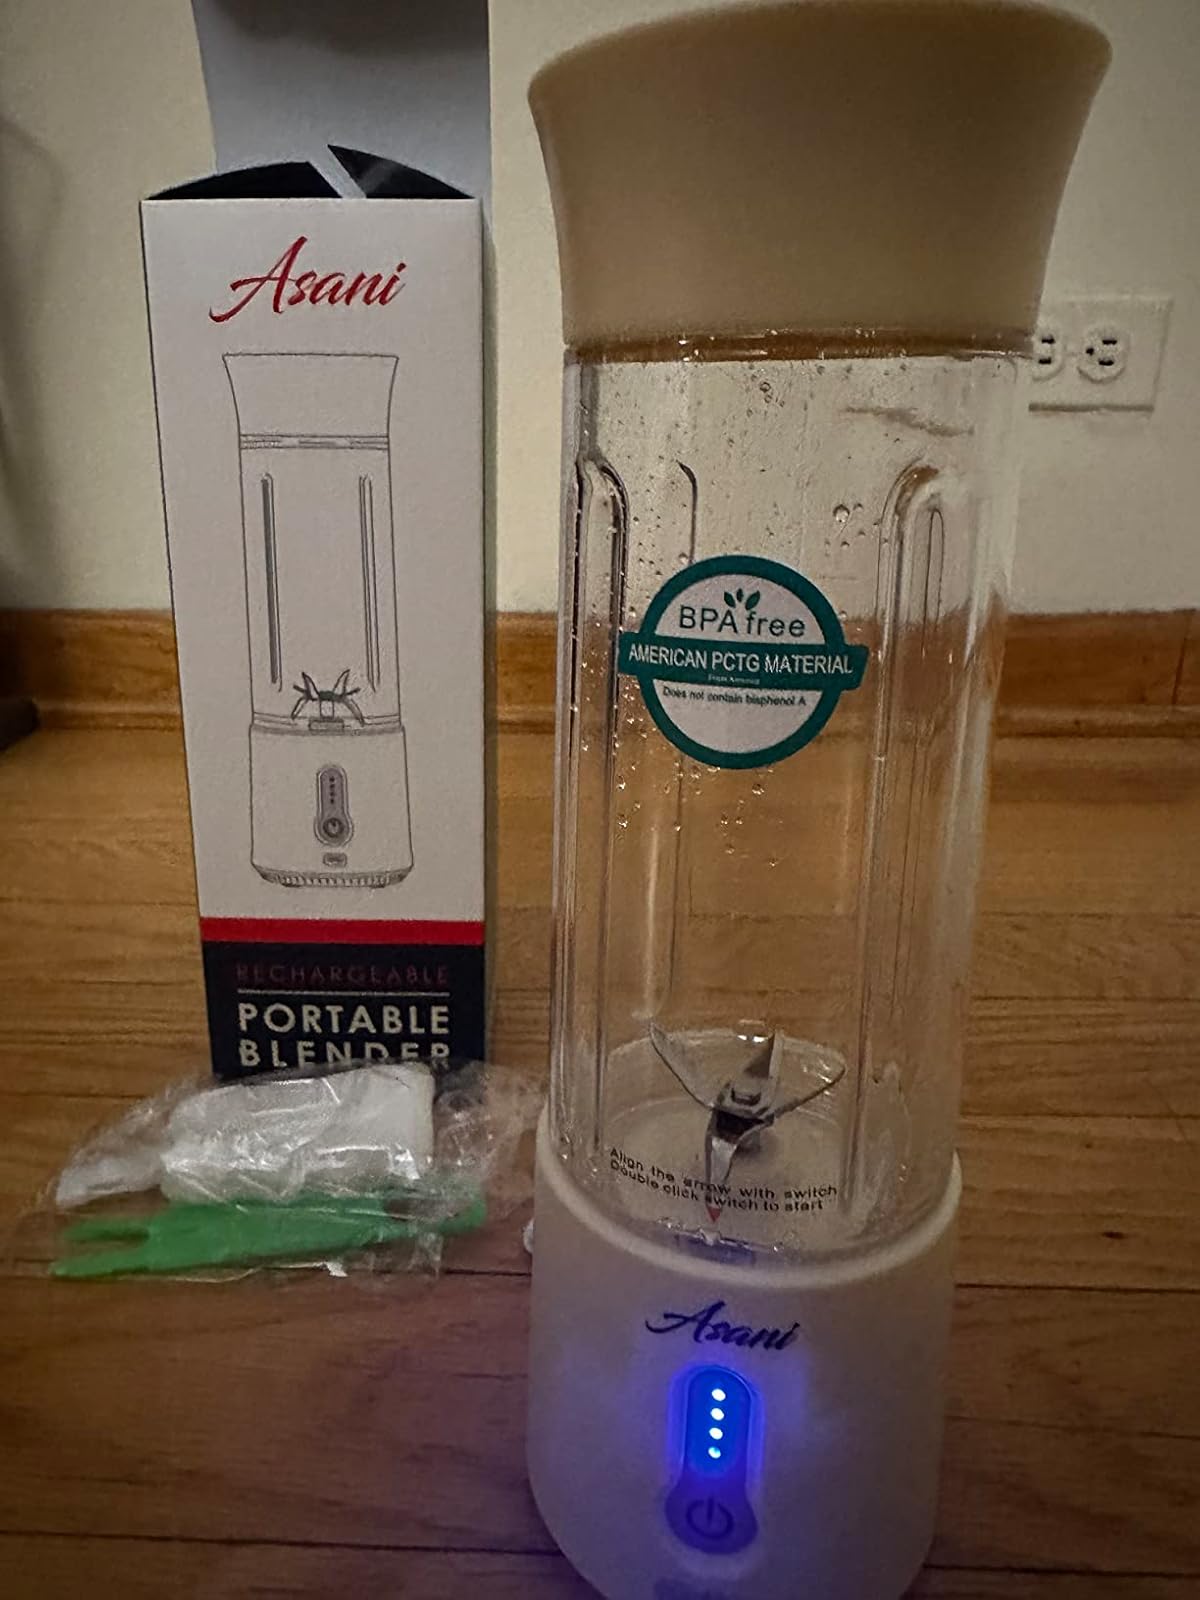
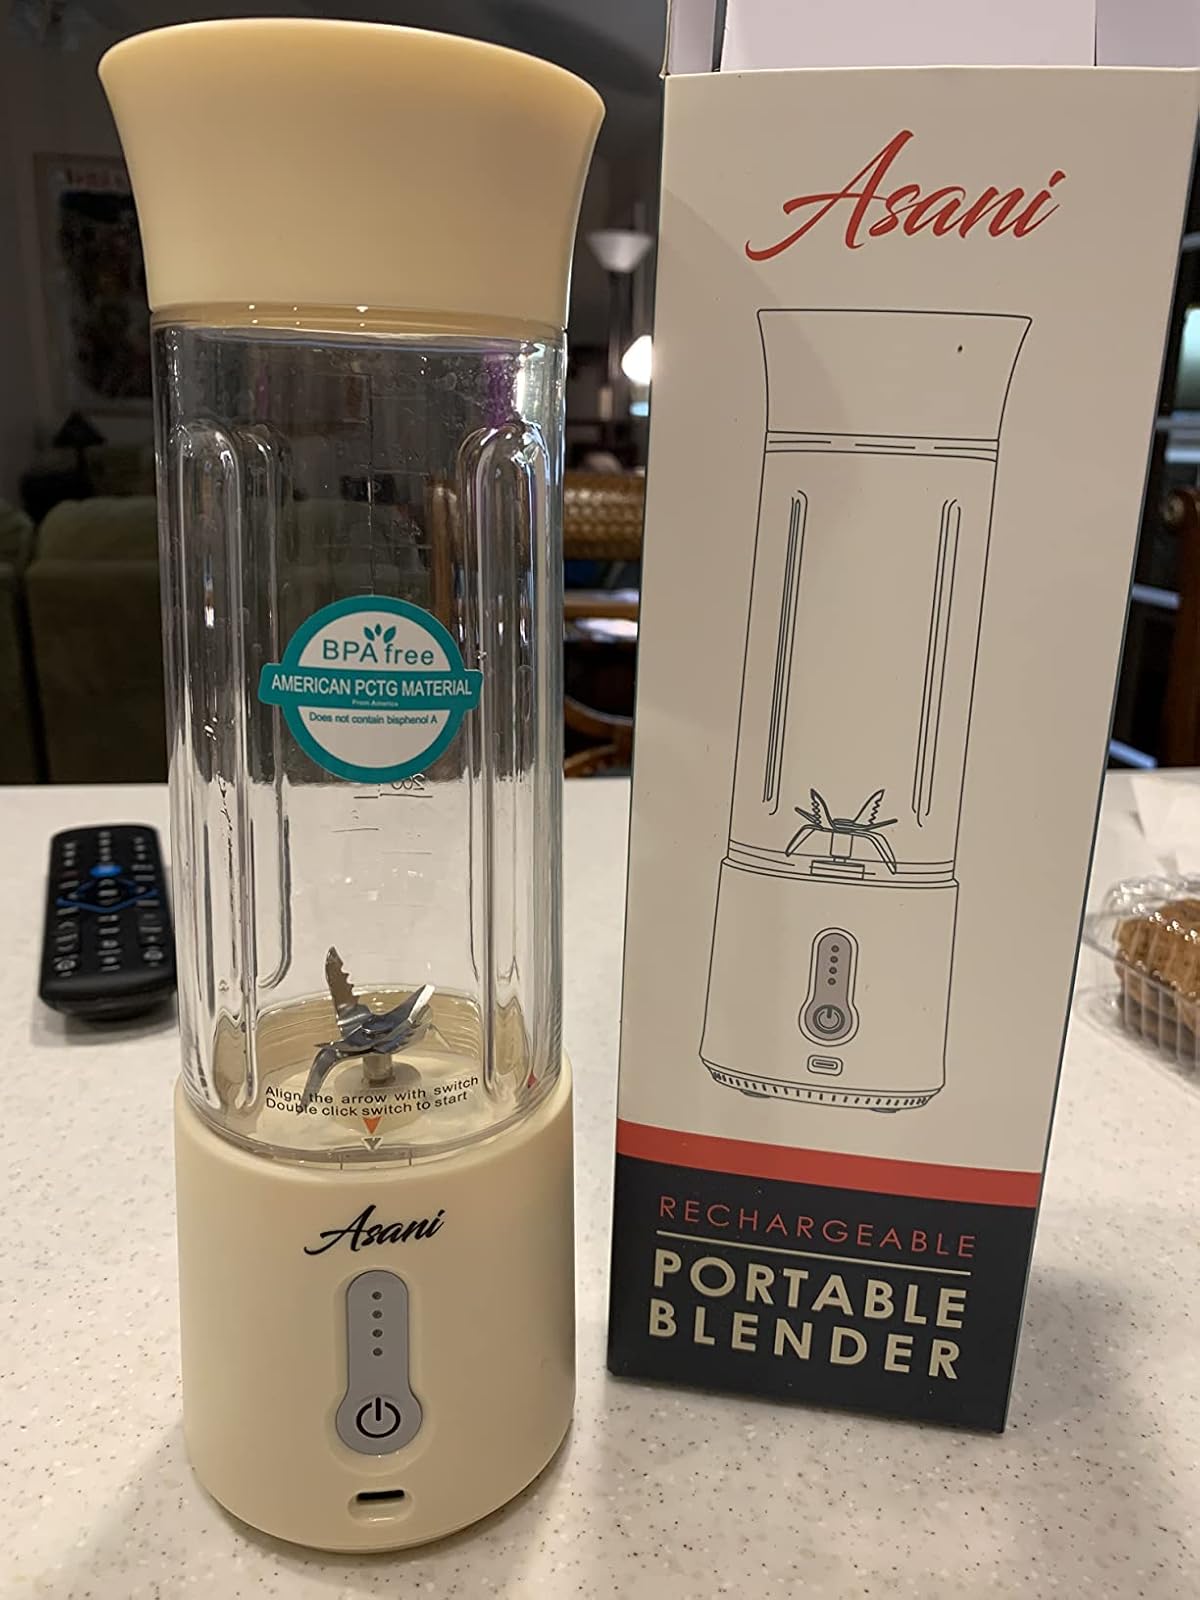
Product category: items_blender
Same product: yes